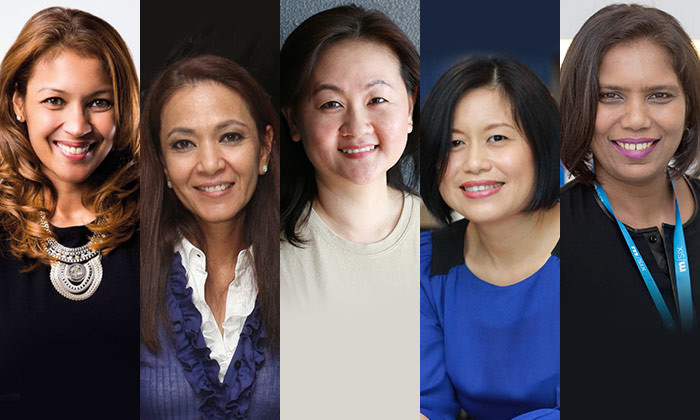
Gender: women